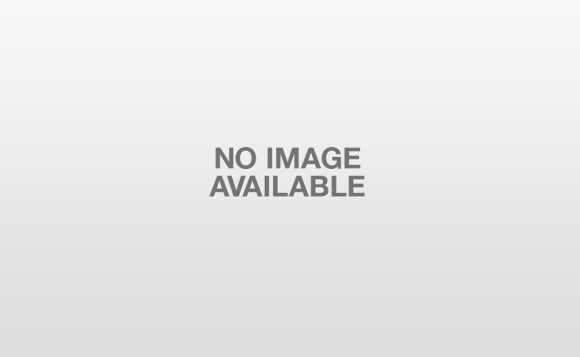
SOLDIER REMOTE ASSEMBLY
Brand: CitySupplyCompany
Category: Vehicles & Parts > Vehicle Parts & Accessories > Vehicle Safety & Security > Vehicle Alarms & Locks > Automotive Alarm Systems